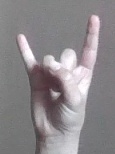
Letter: la